Josiah Bartlett

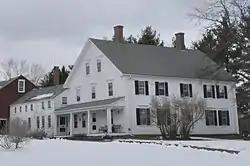
Josiah Bartlett House in Kingston, New Hampshire, a National Historic Landmark listing, built in 1774

Also in May, his house was burned down, likely by Tories. Bartlett was chosen to represent New Hampshire at the First Continental Congress (September 5 to October 26, 1774), but declined because his house was razed. He moved his family out to the farmhouse and began rebuilding immediately. The Josiah Bartlett House was declared a National Historic Landmark in 1971.